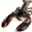
Label: lobster